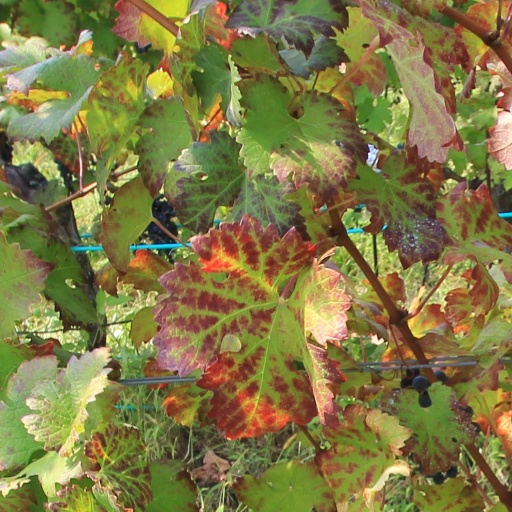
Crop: grape